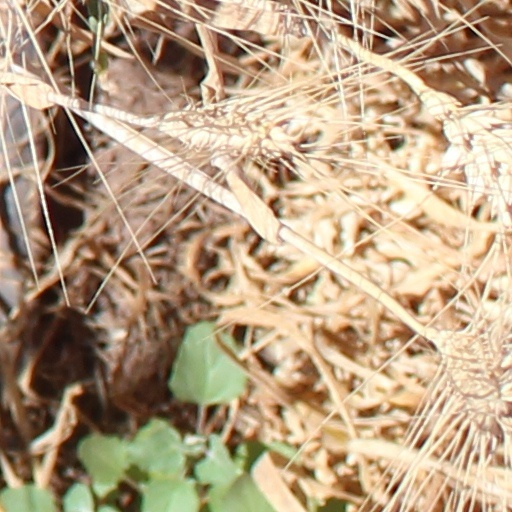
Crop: wheat